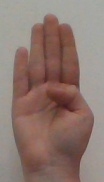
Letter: kaaf